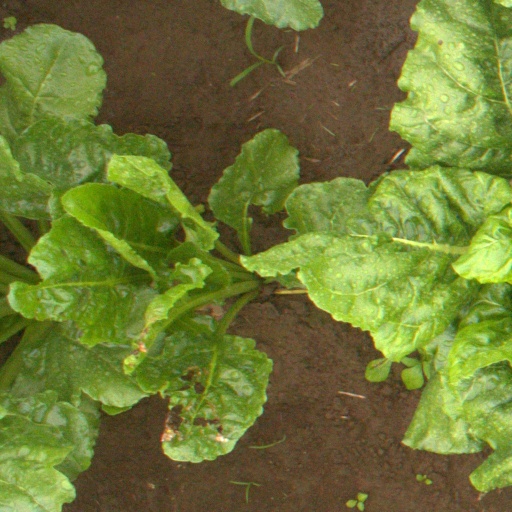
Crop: sugar beet